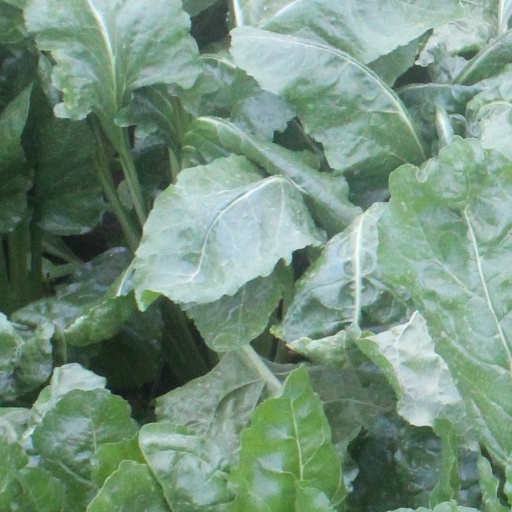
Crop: sugar beet